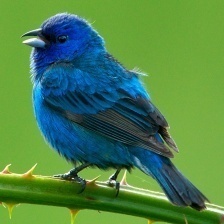
Species: INDIGO BUNTING
Scientific name: PASSERINA CYANEA
ImageNet parent category: indigo_bunting